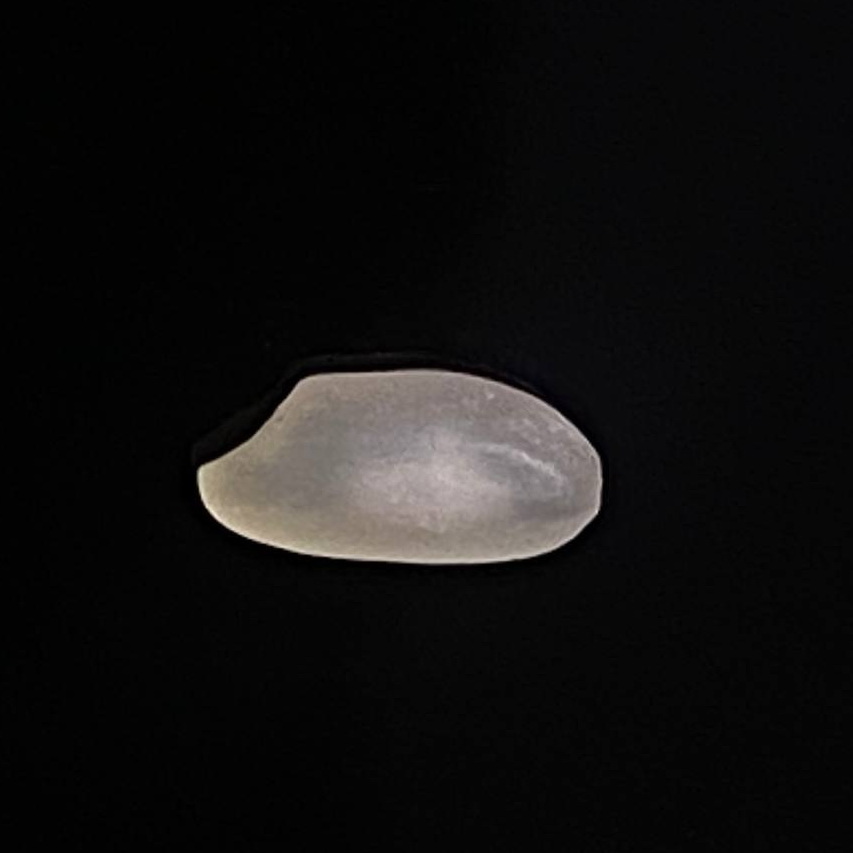
Rice variety: Bashful